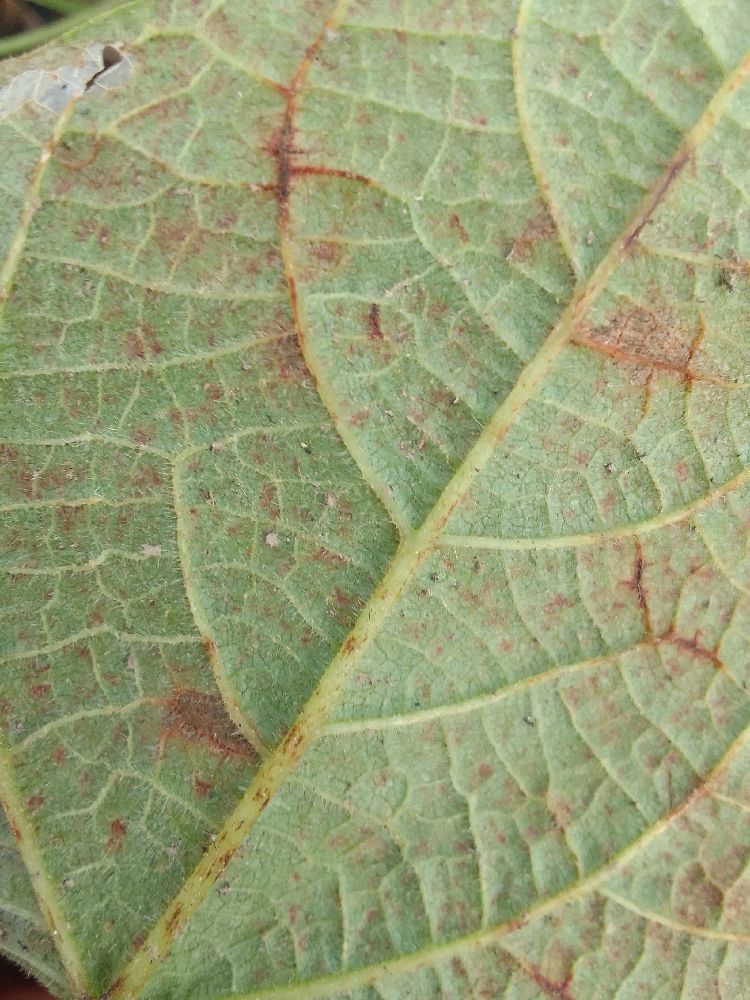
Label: anthracnose